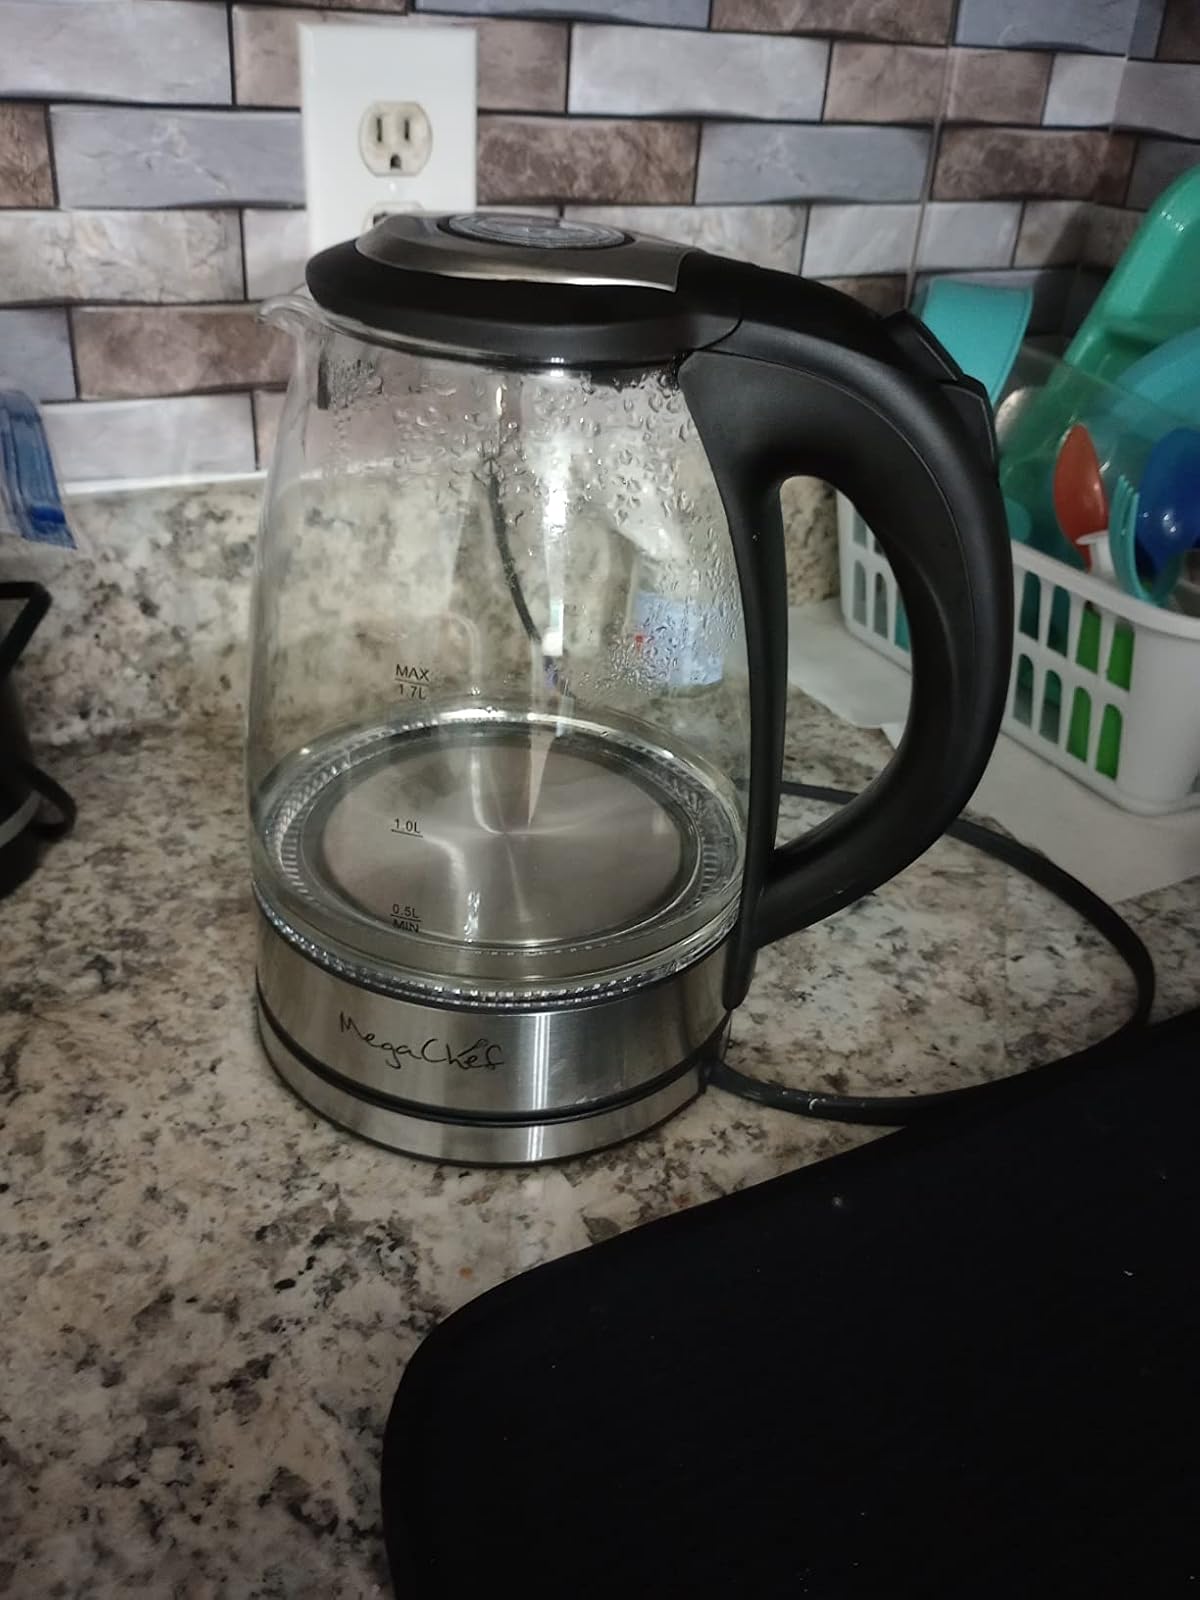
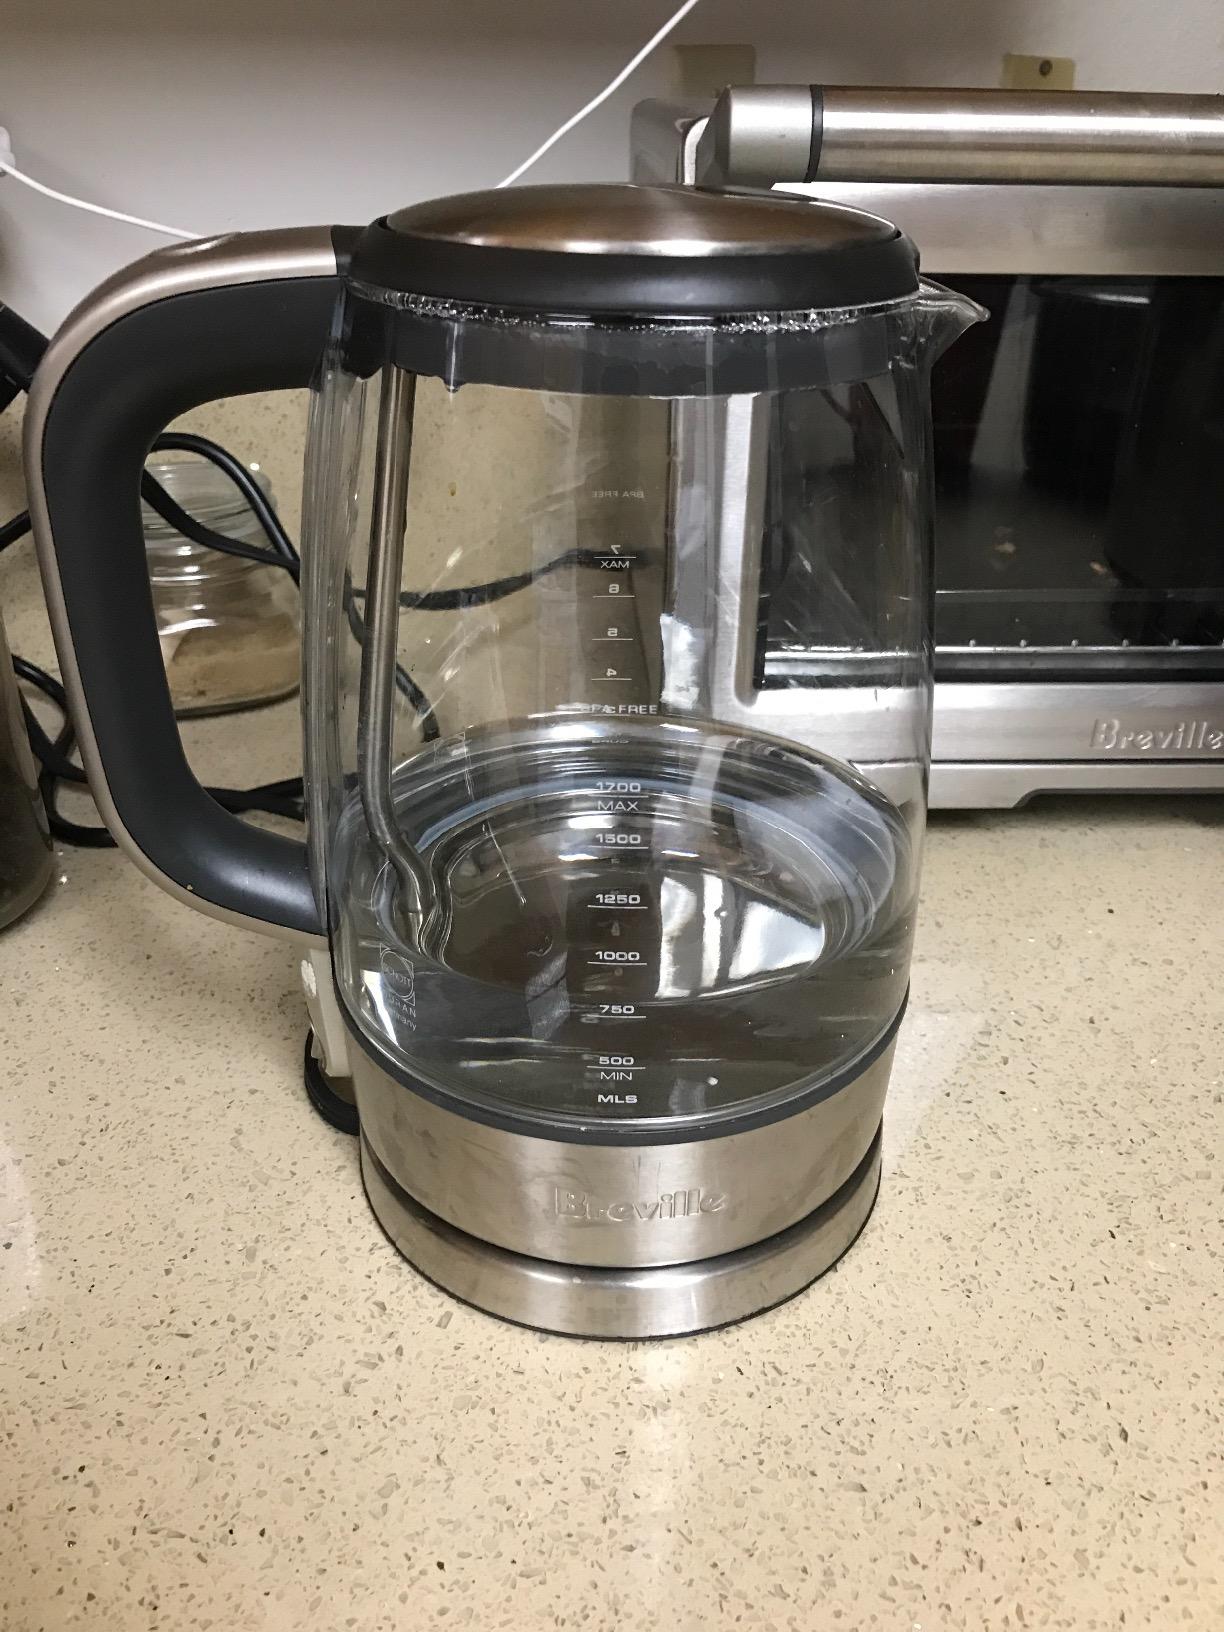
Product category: items_kettle
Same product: no